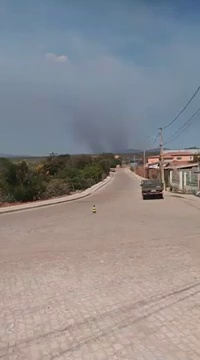
Fire: no
Smoke: yes